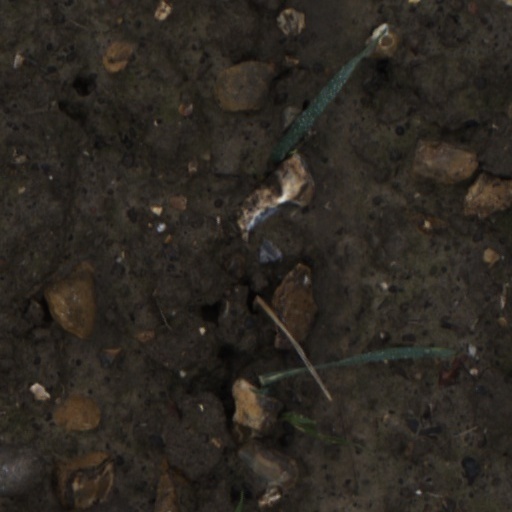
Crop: wheat